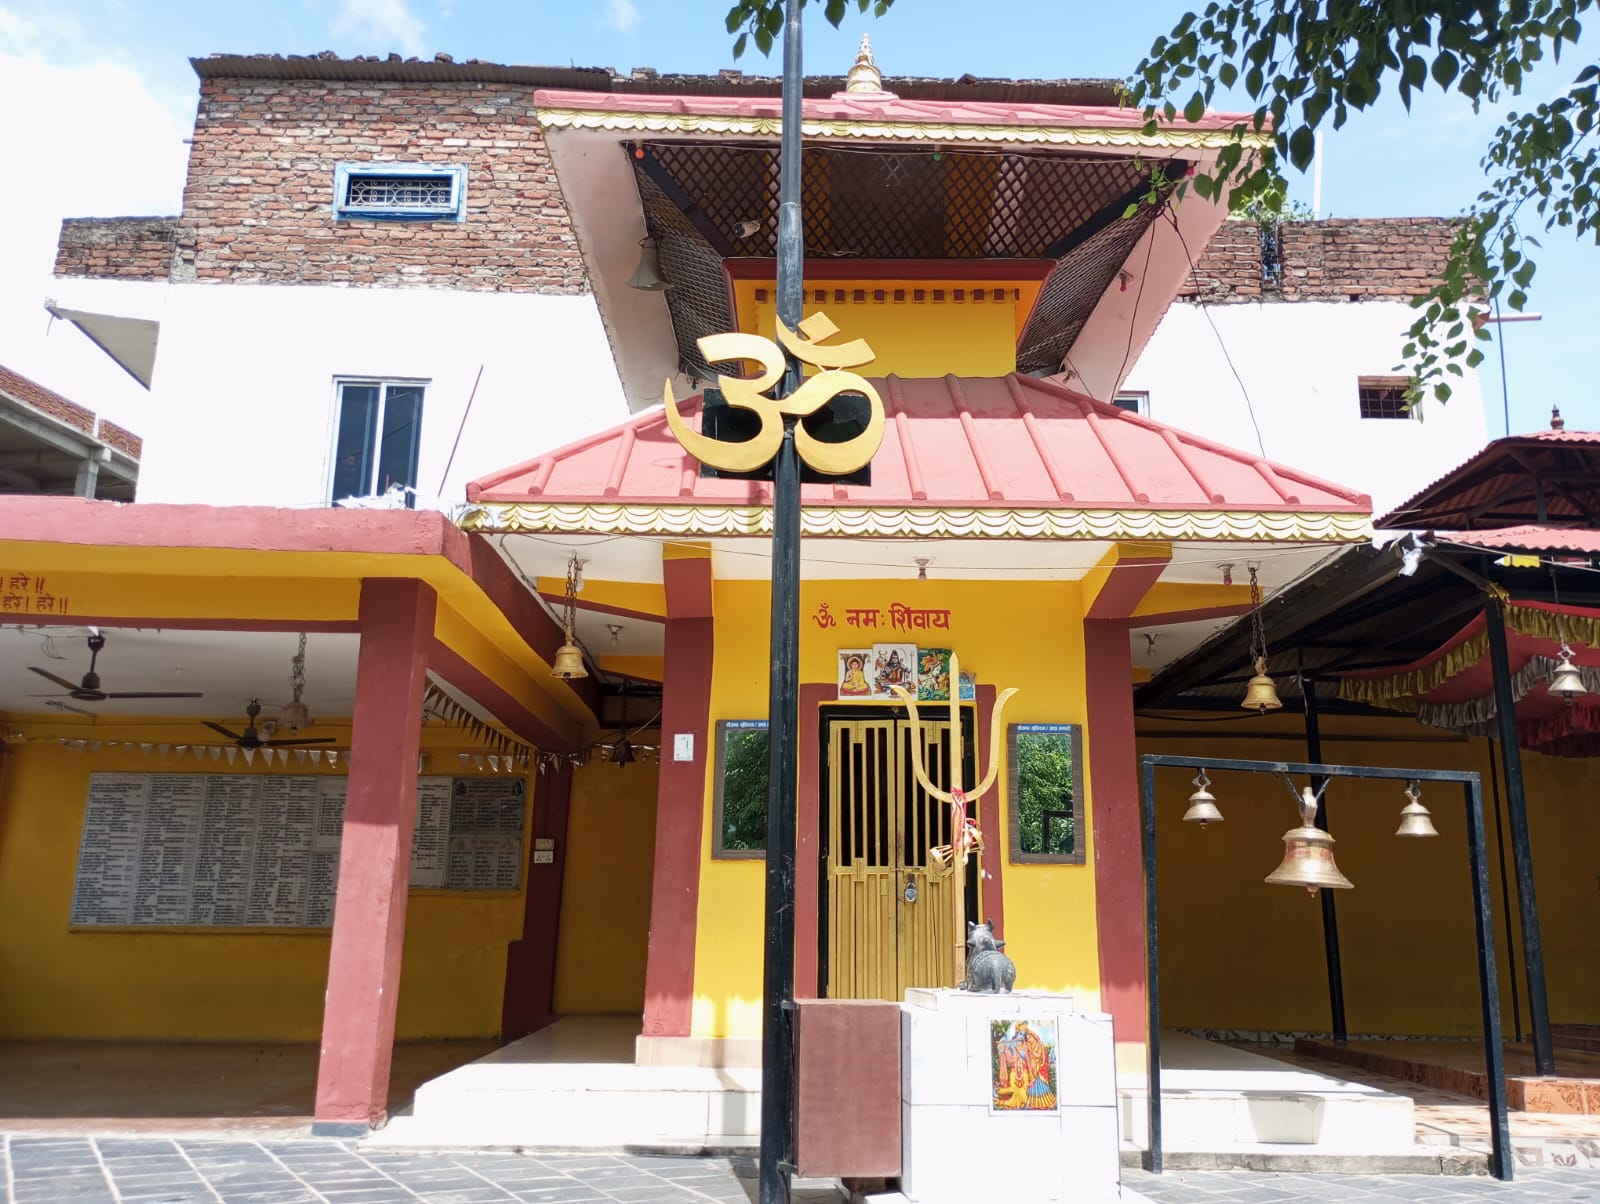
Heritage site: Narmadeshwor_Shiva_Temple